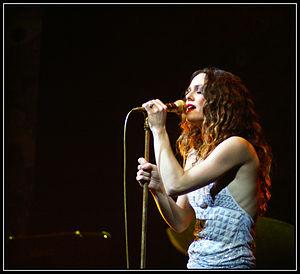
Vanessa Paradis en concert à Châteauroux (France).